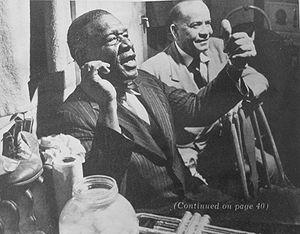
Oscar Celestin, dit Papa Celestin est un trompettiste, cornettiste et chef d'orchestre américain, né le 1ᵉʳ janvier 1884 à Napoleonville et mort le 15 décembre 1954. Il fut l'un des premiers musiciens de jazz professionnels américains.
Alphonse Picou, né le 19 octobre 1878 à La Nouvelle-Orléans en Louisiane et mort le 4 février 1961 dans la même ville, est un clarinettiste, compositeur, arrangeur et chef d'orchestre de jazz américain et un des premiers représentants du jazz Nouvelle-Orléans.